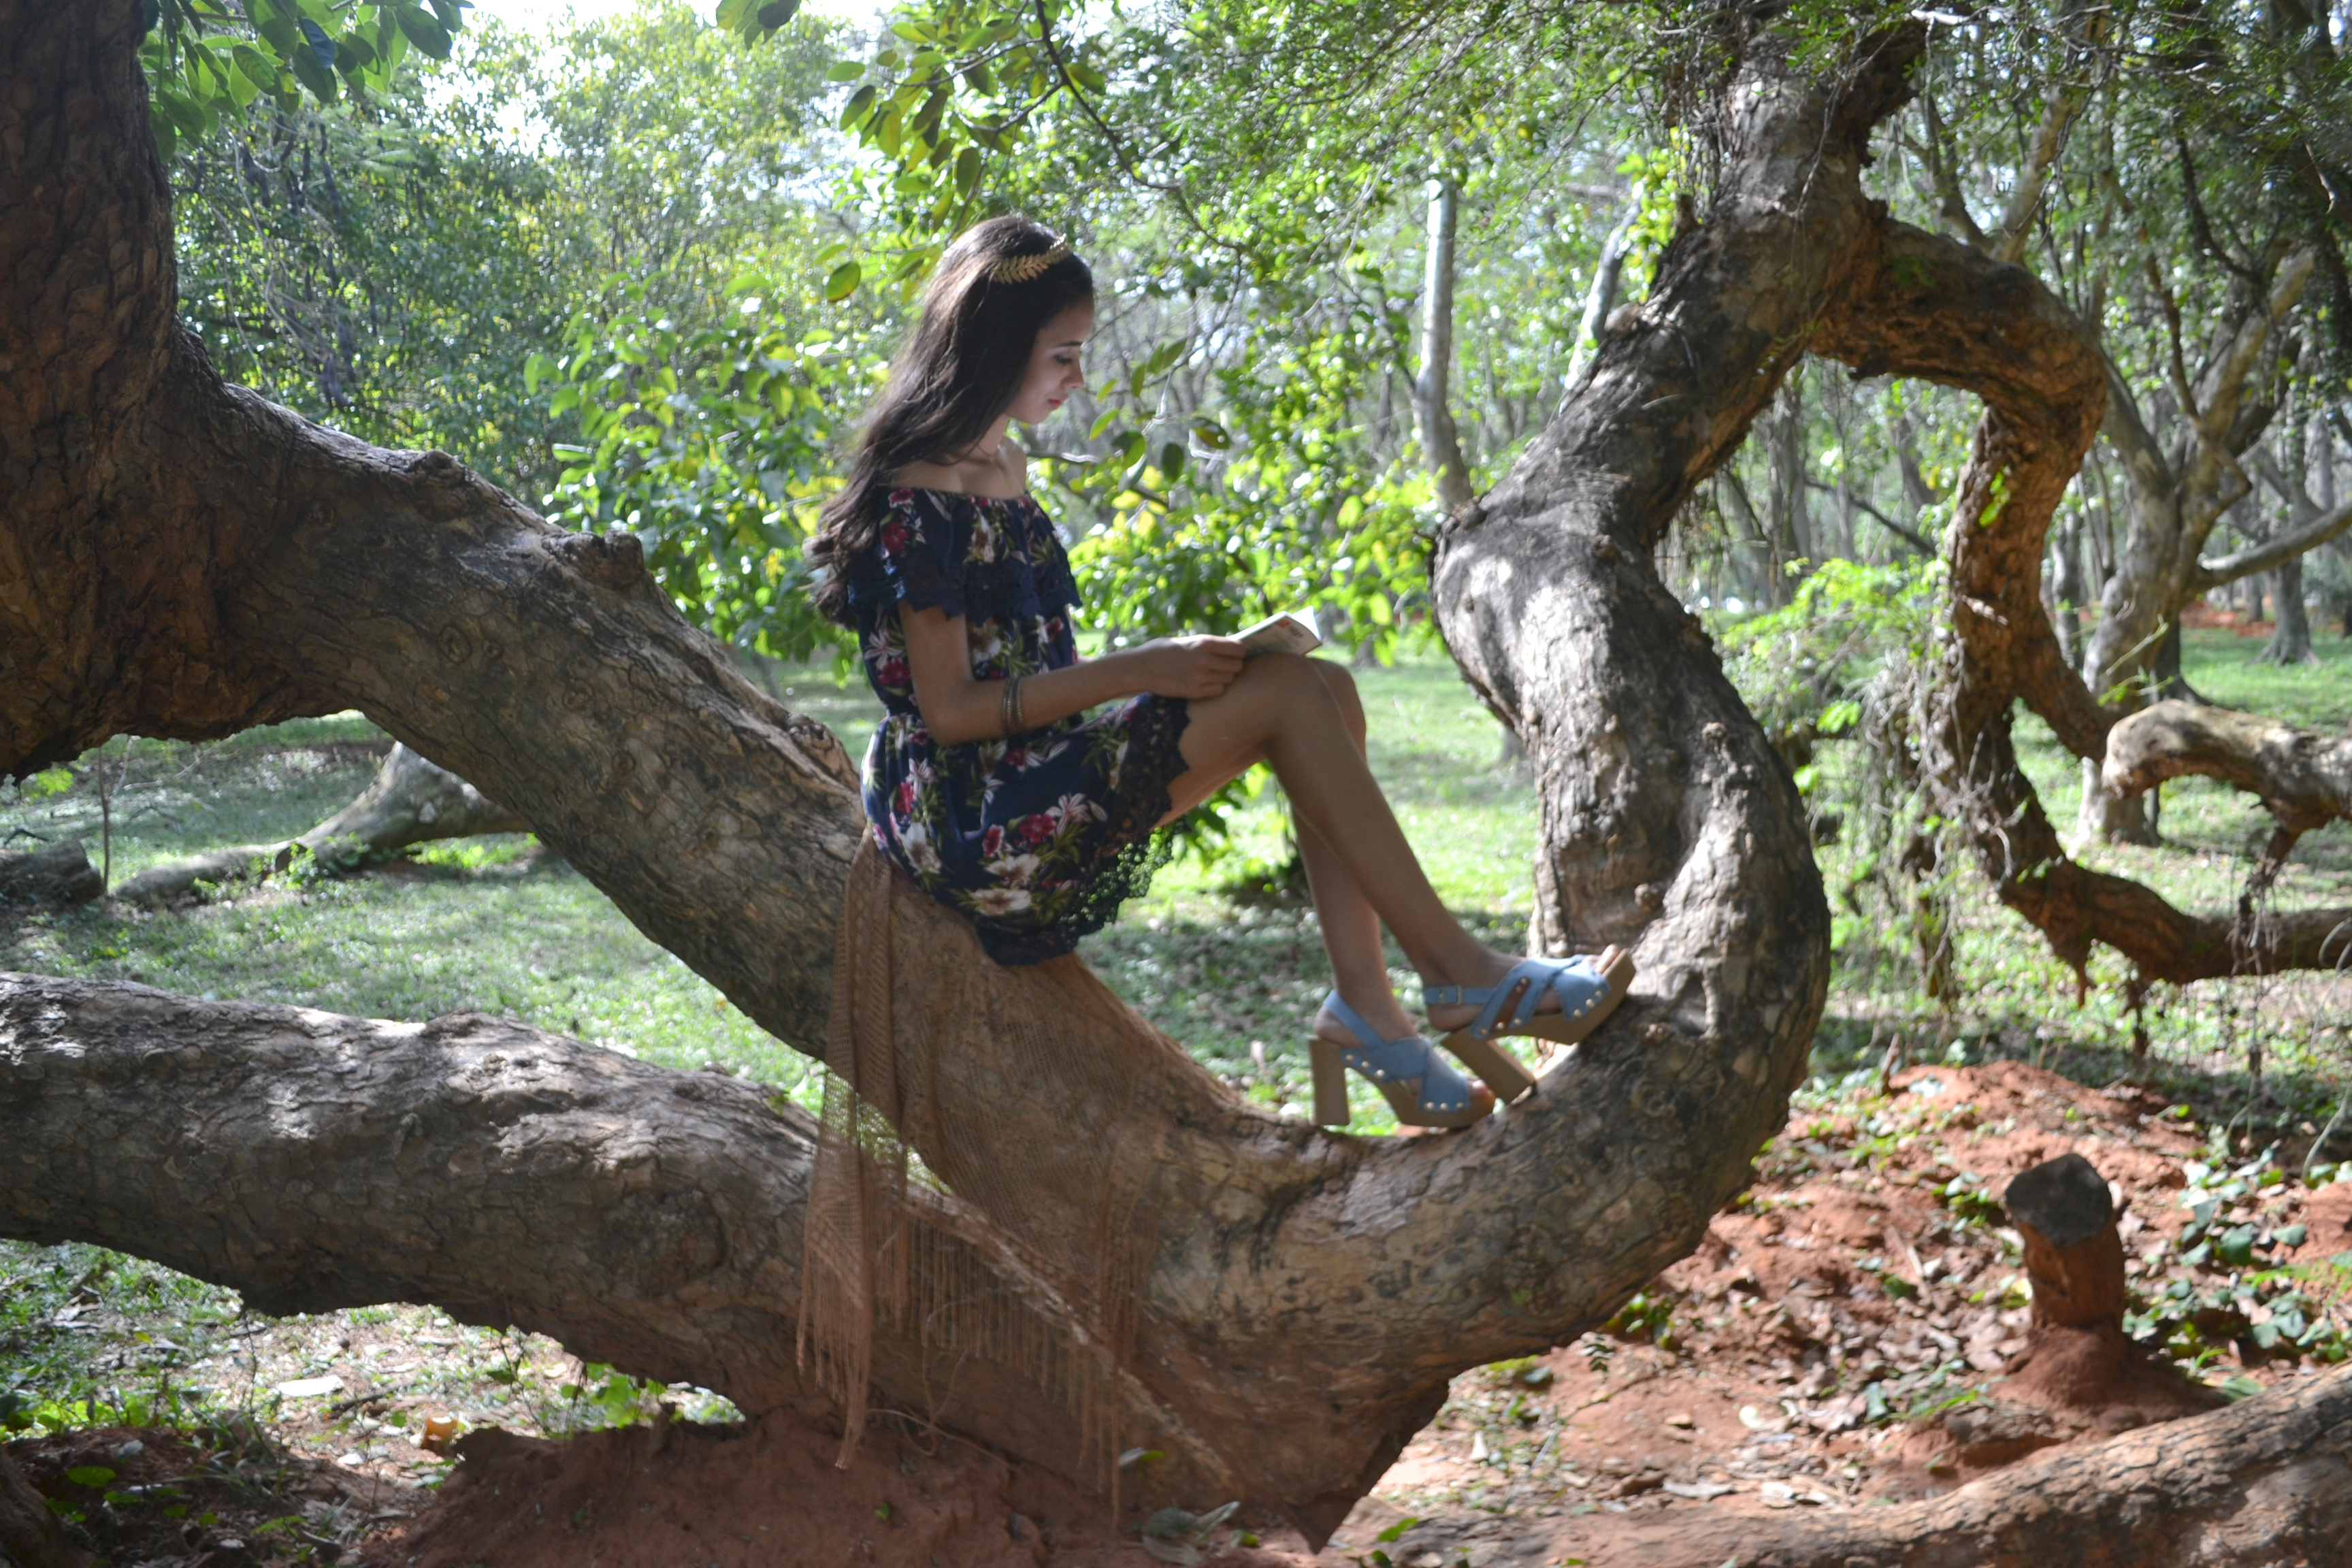
reading, tree, woody plant, plant, jungle, forest, branch, old growth forest, rainforest, woodland, primate, trunk